Samuel R. Russel

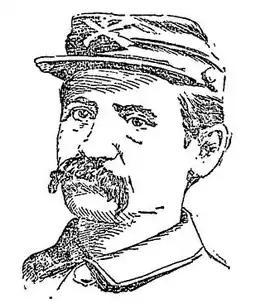
Sketch of Captain Samuel R. Russel as it appeared in his 1898 obituary

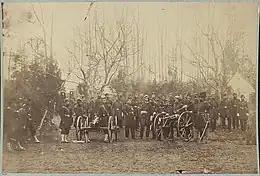
Library of Congress photo from February 1862; the man on left with hand on canon is believed to be Russel.

Samuel Rex Russel (June 10, 1839 – July 14, 1898) was a Corporal in Company B of the 25th Regiment of the Pennsylvania Infantry in the American Civil War from April 18, 1861 to July 29, 1861. He was discharged with the rank of First Sergeant. He rejoined as a Second Lieutenant of Company C of the 96th Regiment on September 23, 1861 and was promoted to Captain of Company H. He was discharged on May 1, 1863.